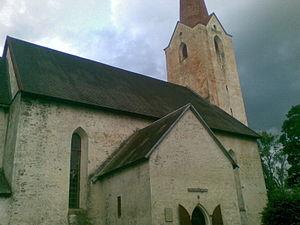
Le manoir de Koik est un ancien petit château seigneurial qui se trouve en Estonie dans la région de Järva et le village de Koigi.